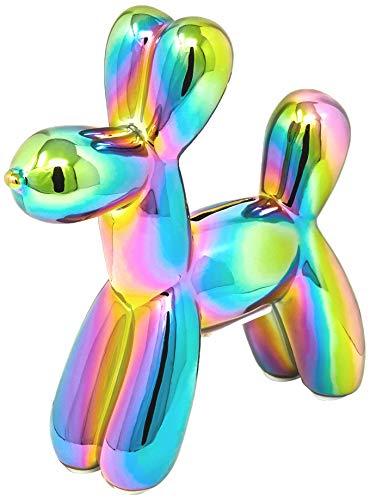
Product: Interior Illusions Plus ii00426sm Coin, Piggy Banks, Home Décor, Iridescent
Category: Toys & Games | Novelty & Gag Toys | Money Banks
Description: Color: Iridescent.
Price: $30.42
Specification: ProductDimensions:7.5x2x7.5inches|ItemWeight:1pounds|ShippingWeight:1.04pounds(Viewshippingratesandpolicies)|Manufacturer:InteriorIllusionsPlus|ASIN:B07M9D1SBL|Itemmodelnumber:ii00426sm